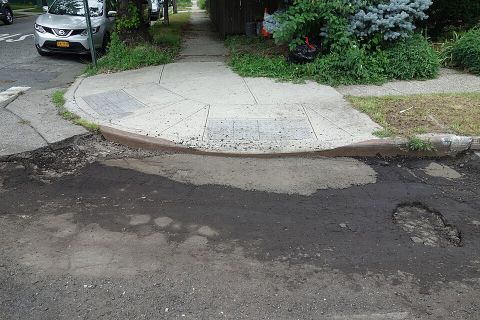
Road surface condition: damp